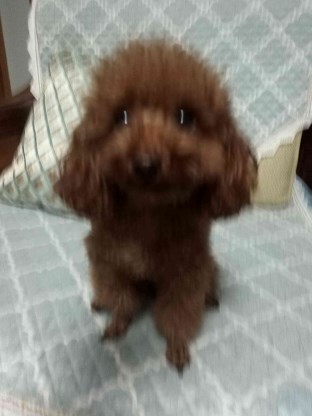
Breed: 7449-n000128-teddy